Vengeance of Excalibur

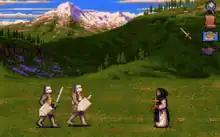
Screenshot of a "scene level" from "Vengeance of Excalibur" Episode 1

Gameplay in "Vengeance of Excalibur" is nearly identical to its predecessor "Spirit of Excalibur": the game is made up of seven episodes, each with a specific goal, usually the retrieval of one of the stolen artifacts, and a number of lesser quests that may be undertaken to complete the episode, or to enhance the powers of the player's knights. Unlike "Spirit" where the player had many knights under his control, in "Vengeance of Excalibur" he or she only has a team of four knights which are later joined by the sorceress Nineve and by other characters who temporarily join the player's team – usually to provide troops for large-scale battles. Some of the knights the player can choose from at the beginning are either returning characters from "Spirit", like Sir Lancelot or Sir Bors, while the others are new and not necessarily derived from Arthurian mythology. Every character has his strong point when the game begins; for example Lancelot is the most combat-capable starting out, while Bors is the most pious. The player is also presented with the chance to import four characters from "Spirit of Excalibur", bringing the total number of knights that can be chosen up to sixteen. These imported characters (which can include Lancelot and Bors) are translated into the game with most of their statistics and items intact from "Spirit", which can make the game easier if they were significantly developed in the previous game.